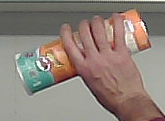
Product: pringles_paprika